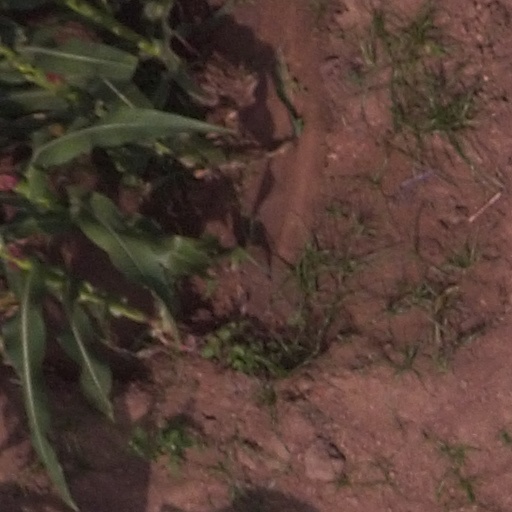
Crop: maize; corn